Apple Pie ABC

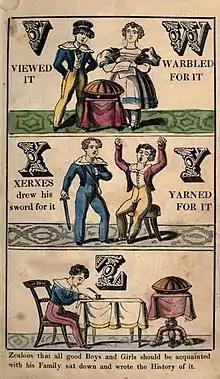
The Z version, published in London, 1835

The nursery rhyme seems to have appealed particularly to the English writer Charles Dickens, who mentions it in three works. The first mention is within an essay on "A Christmas Tree" (1850), on which the illustrated nursery books so popular at the time are hung. "Thin books, in themselves, at first, but many of them, and with deliciously smooth covers of bright red or green. What fat black letters to begin with! 'A was an archer, and shot at a frog.' Of course he was. He was an apple-pie also, and there he is! He was a good many things in his time, was A, and so were most of his friends, except X, who had so little versatility, that I never knew him to get beyond Xerxes or Xantippe."